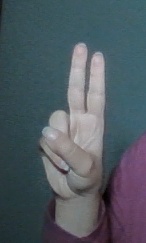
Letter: taa